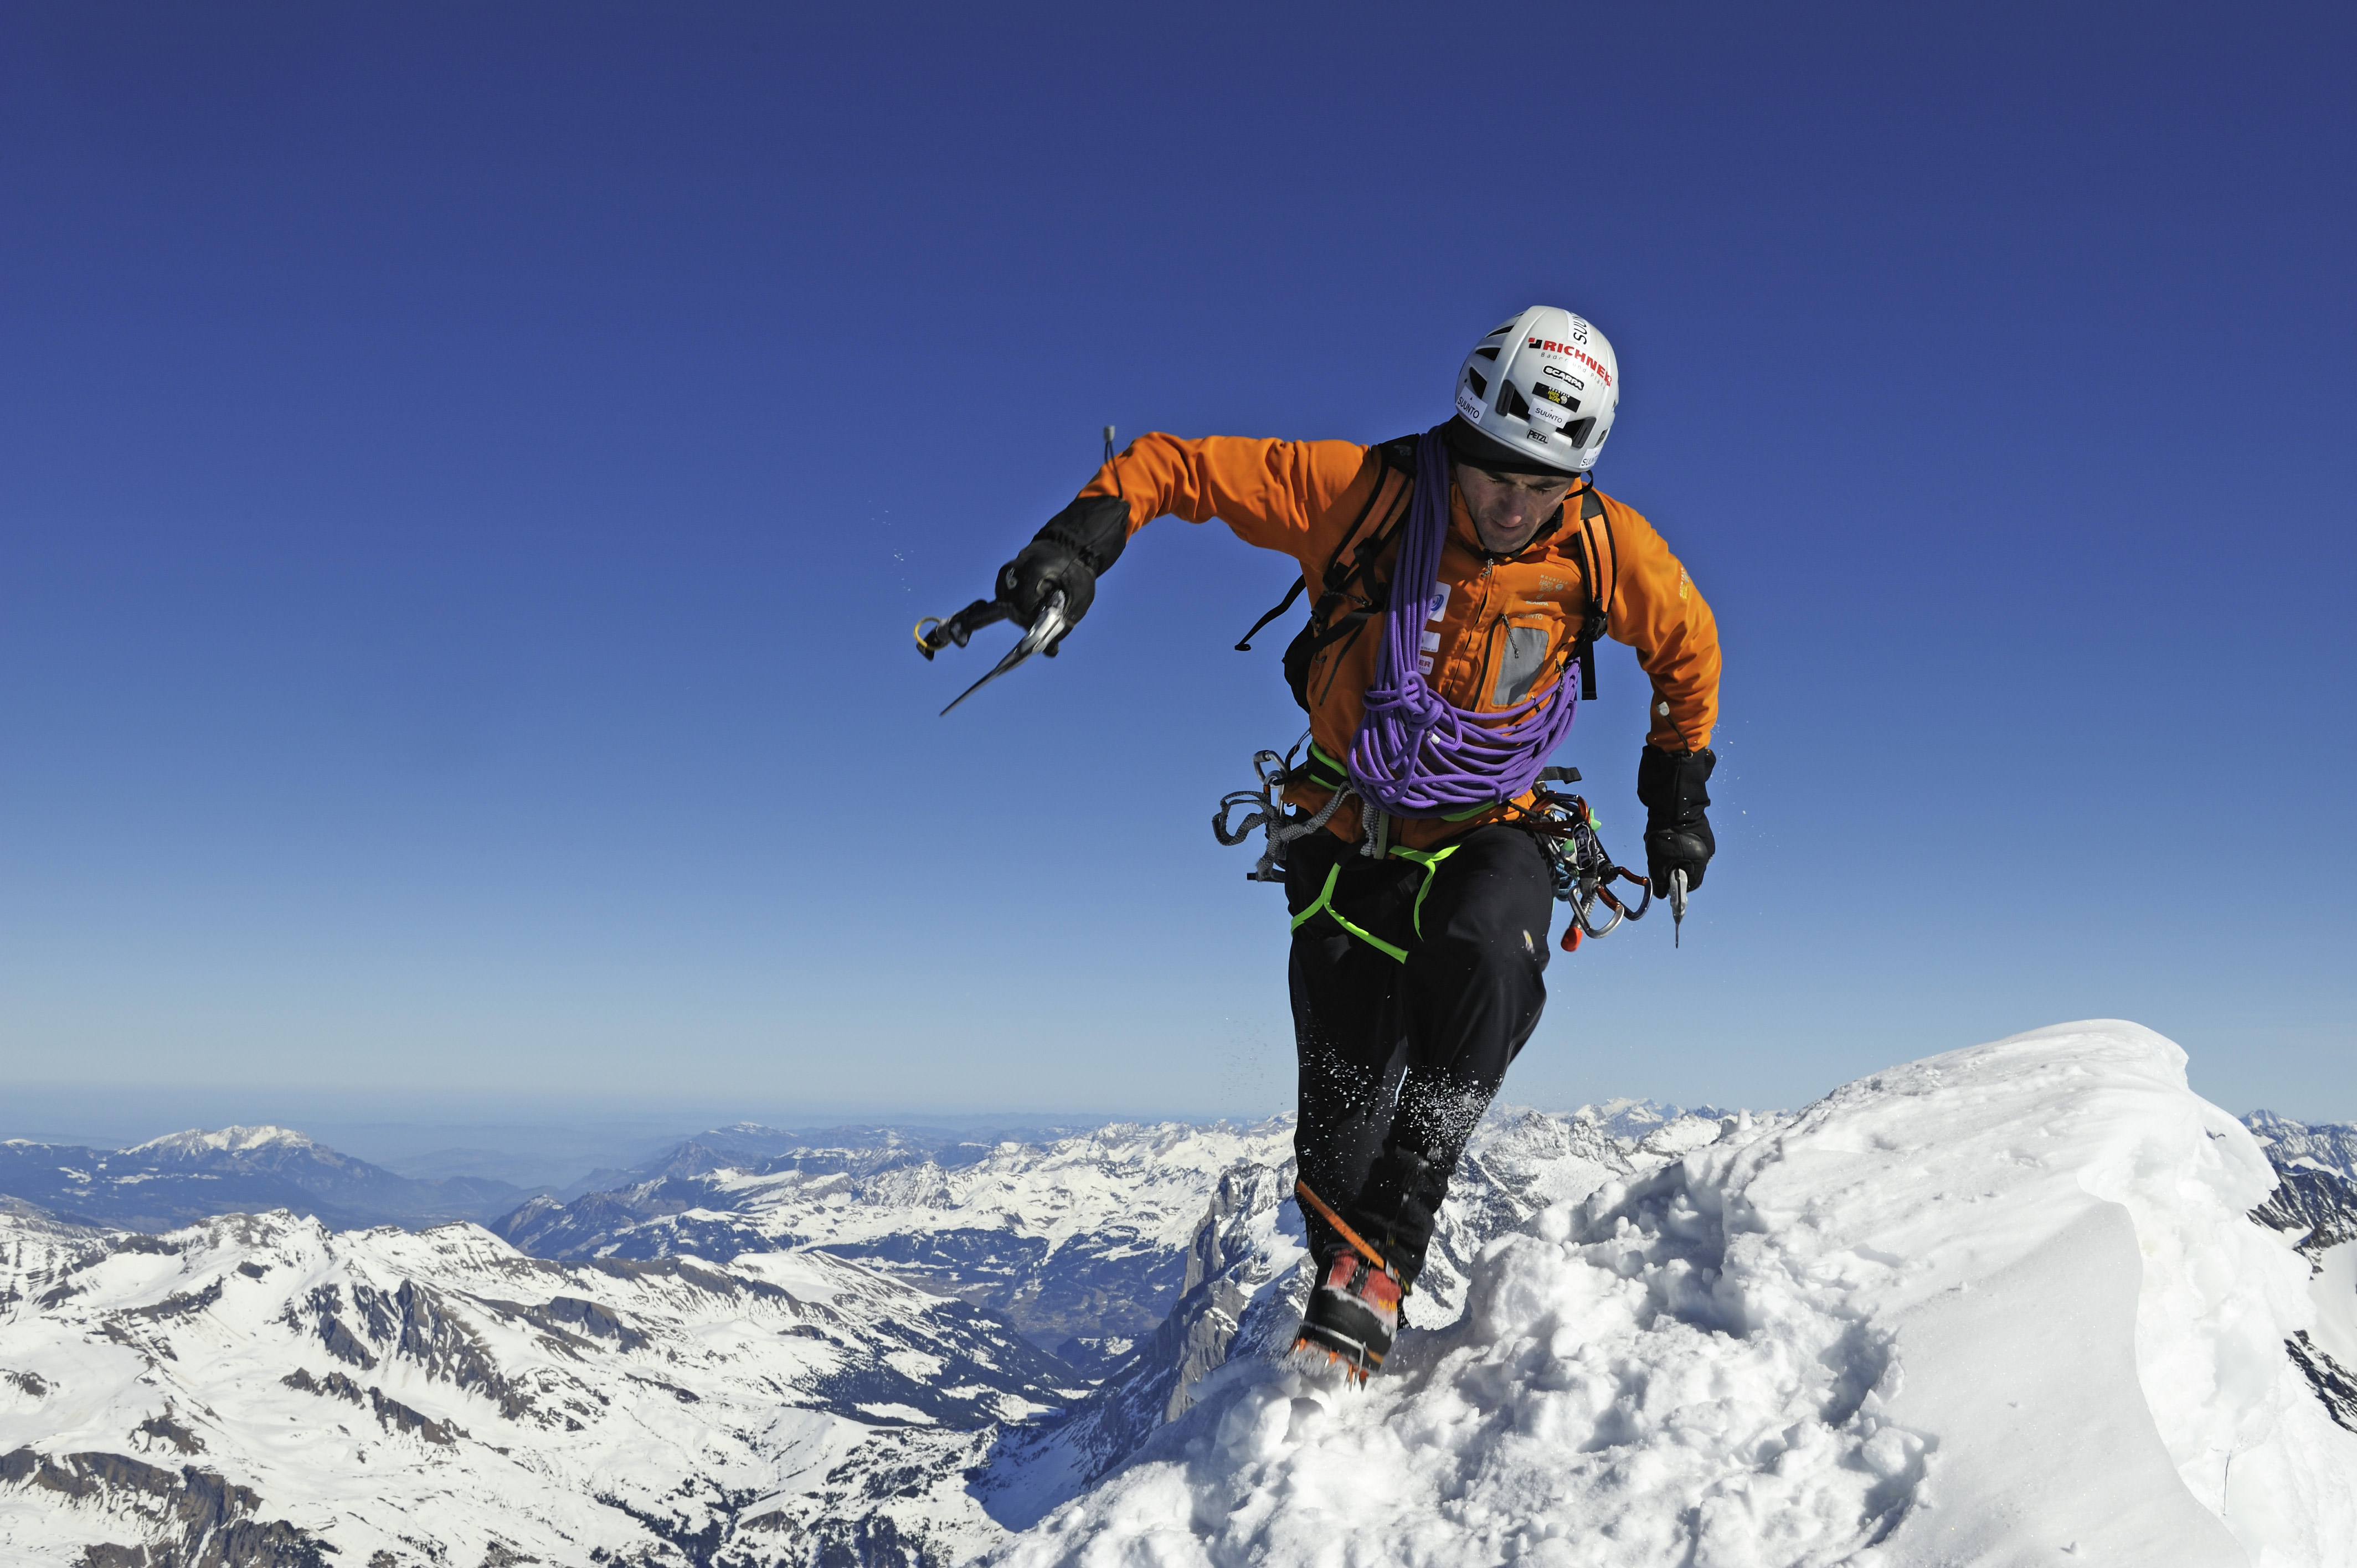
mountain, adventure, mountain range, recreation, extreme sport, skiing, summit, sports equipment, mountaineering, winter sport, sports, downhill, footwear, freeride, ski touring, nordic skiing, ski mountaineering, mountain guide